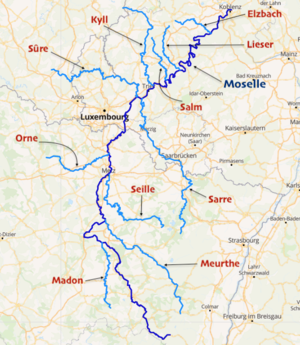
carte réalisée sur umap This map was created from OpenStreetMap project data, collected by the community. This map may be incomplete, and may contain errors. Don't rely solely on it for navigation.
La Moselle est une rivière du nord-est de la France, du Luxembourg et de l'ouest de l'Allemagne, affluent en rive gauche du Rhin. Elle donne son nom à deux départements français : la Moselle et la Meurthe-et-Moselle.